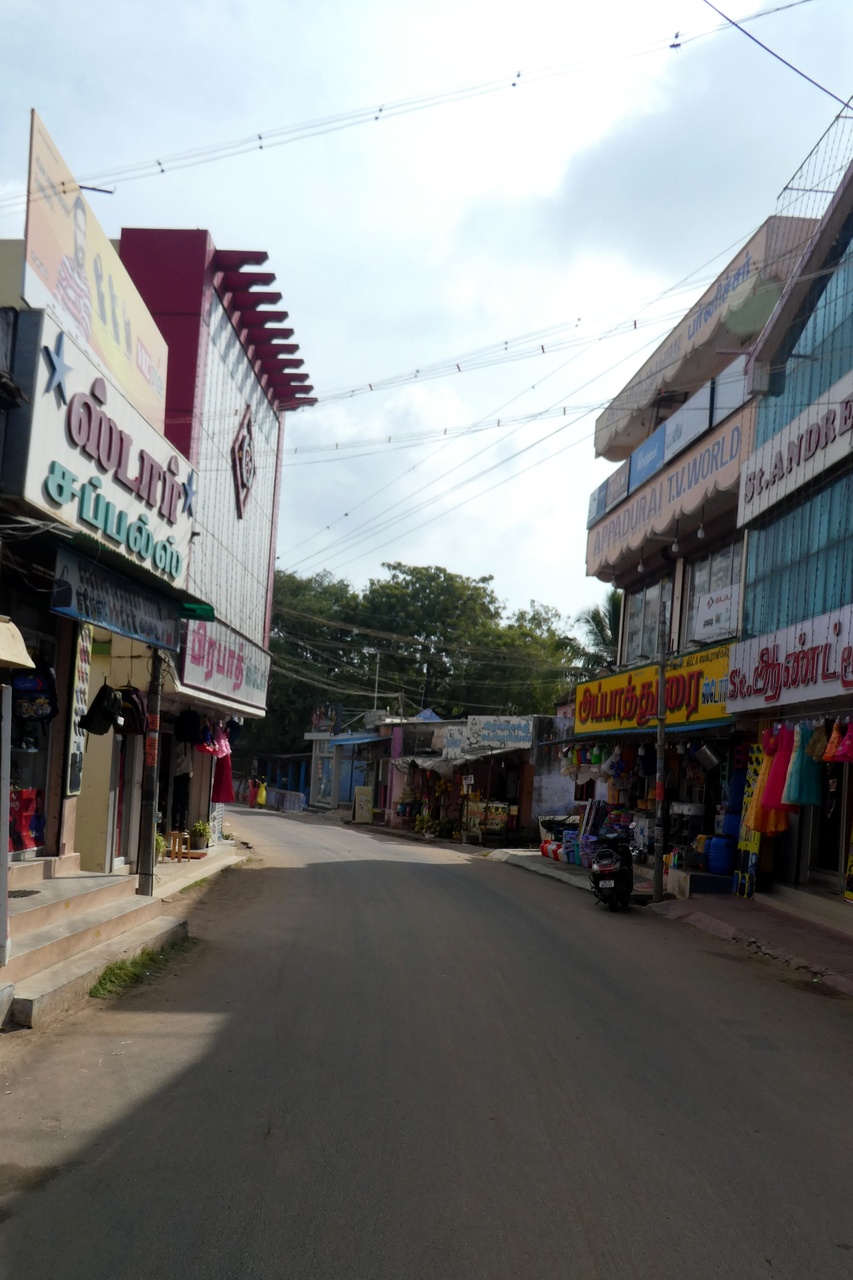
Main Road of Koodankalam, Tamil Nadu, India